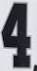
Number: 4